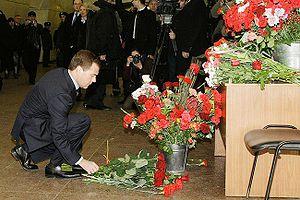
Les attentats du 29 mars 2010 à Moscou, survenus à 7 h 52 et à 8 h 36, sont deux attentats-suicides qui ont créé deux explosions et ont fait 39 morts et 102 blessés dans deux stations de la même ligne du métro moscovite. Ils ont été revendiqués par Dokou Oumarov, le fondateur de l'Émirat du Caucase.
Le métro de Moscou est le principal système de transport en commun de la capitale russe Moscou. Composé de quatorze lignes d'une longueur totale de 365 km et comprenant 232 stations il transporte en moyenne 6,25 millions de passagers par jour ce qui en fait le métro le plus fréquenté d'Europe.